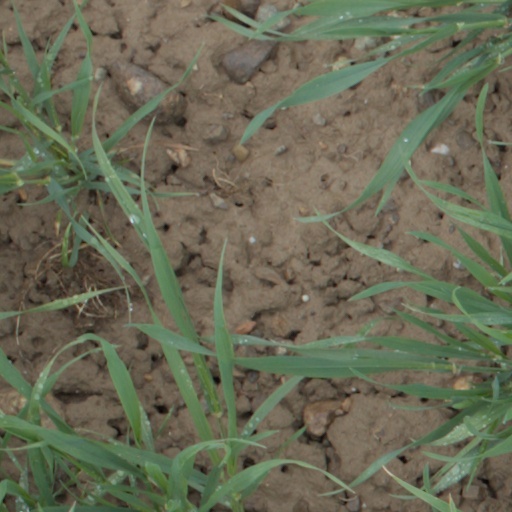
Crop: wheat